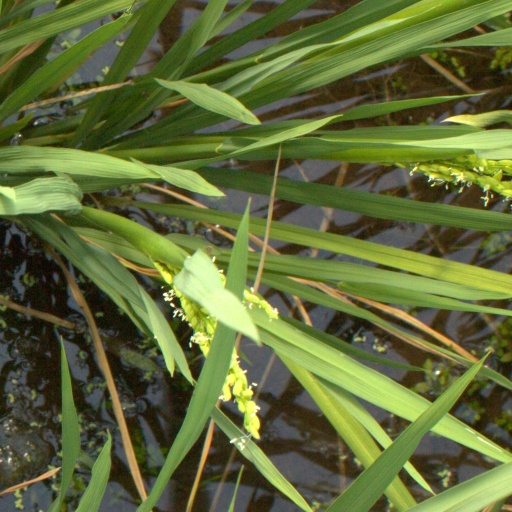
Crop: rice